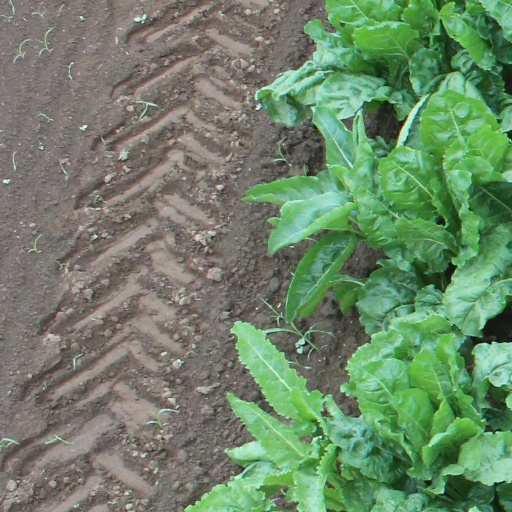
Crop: sugar beet